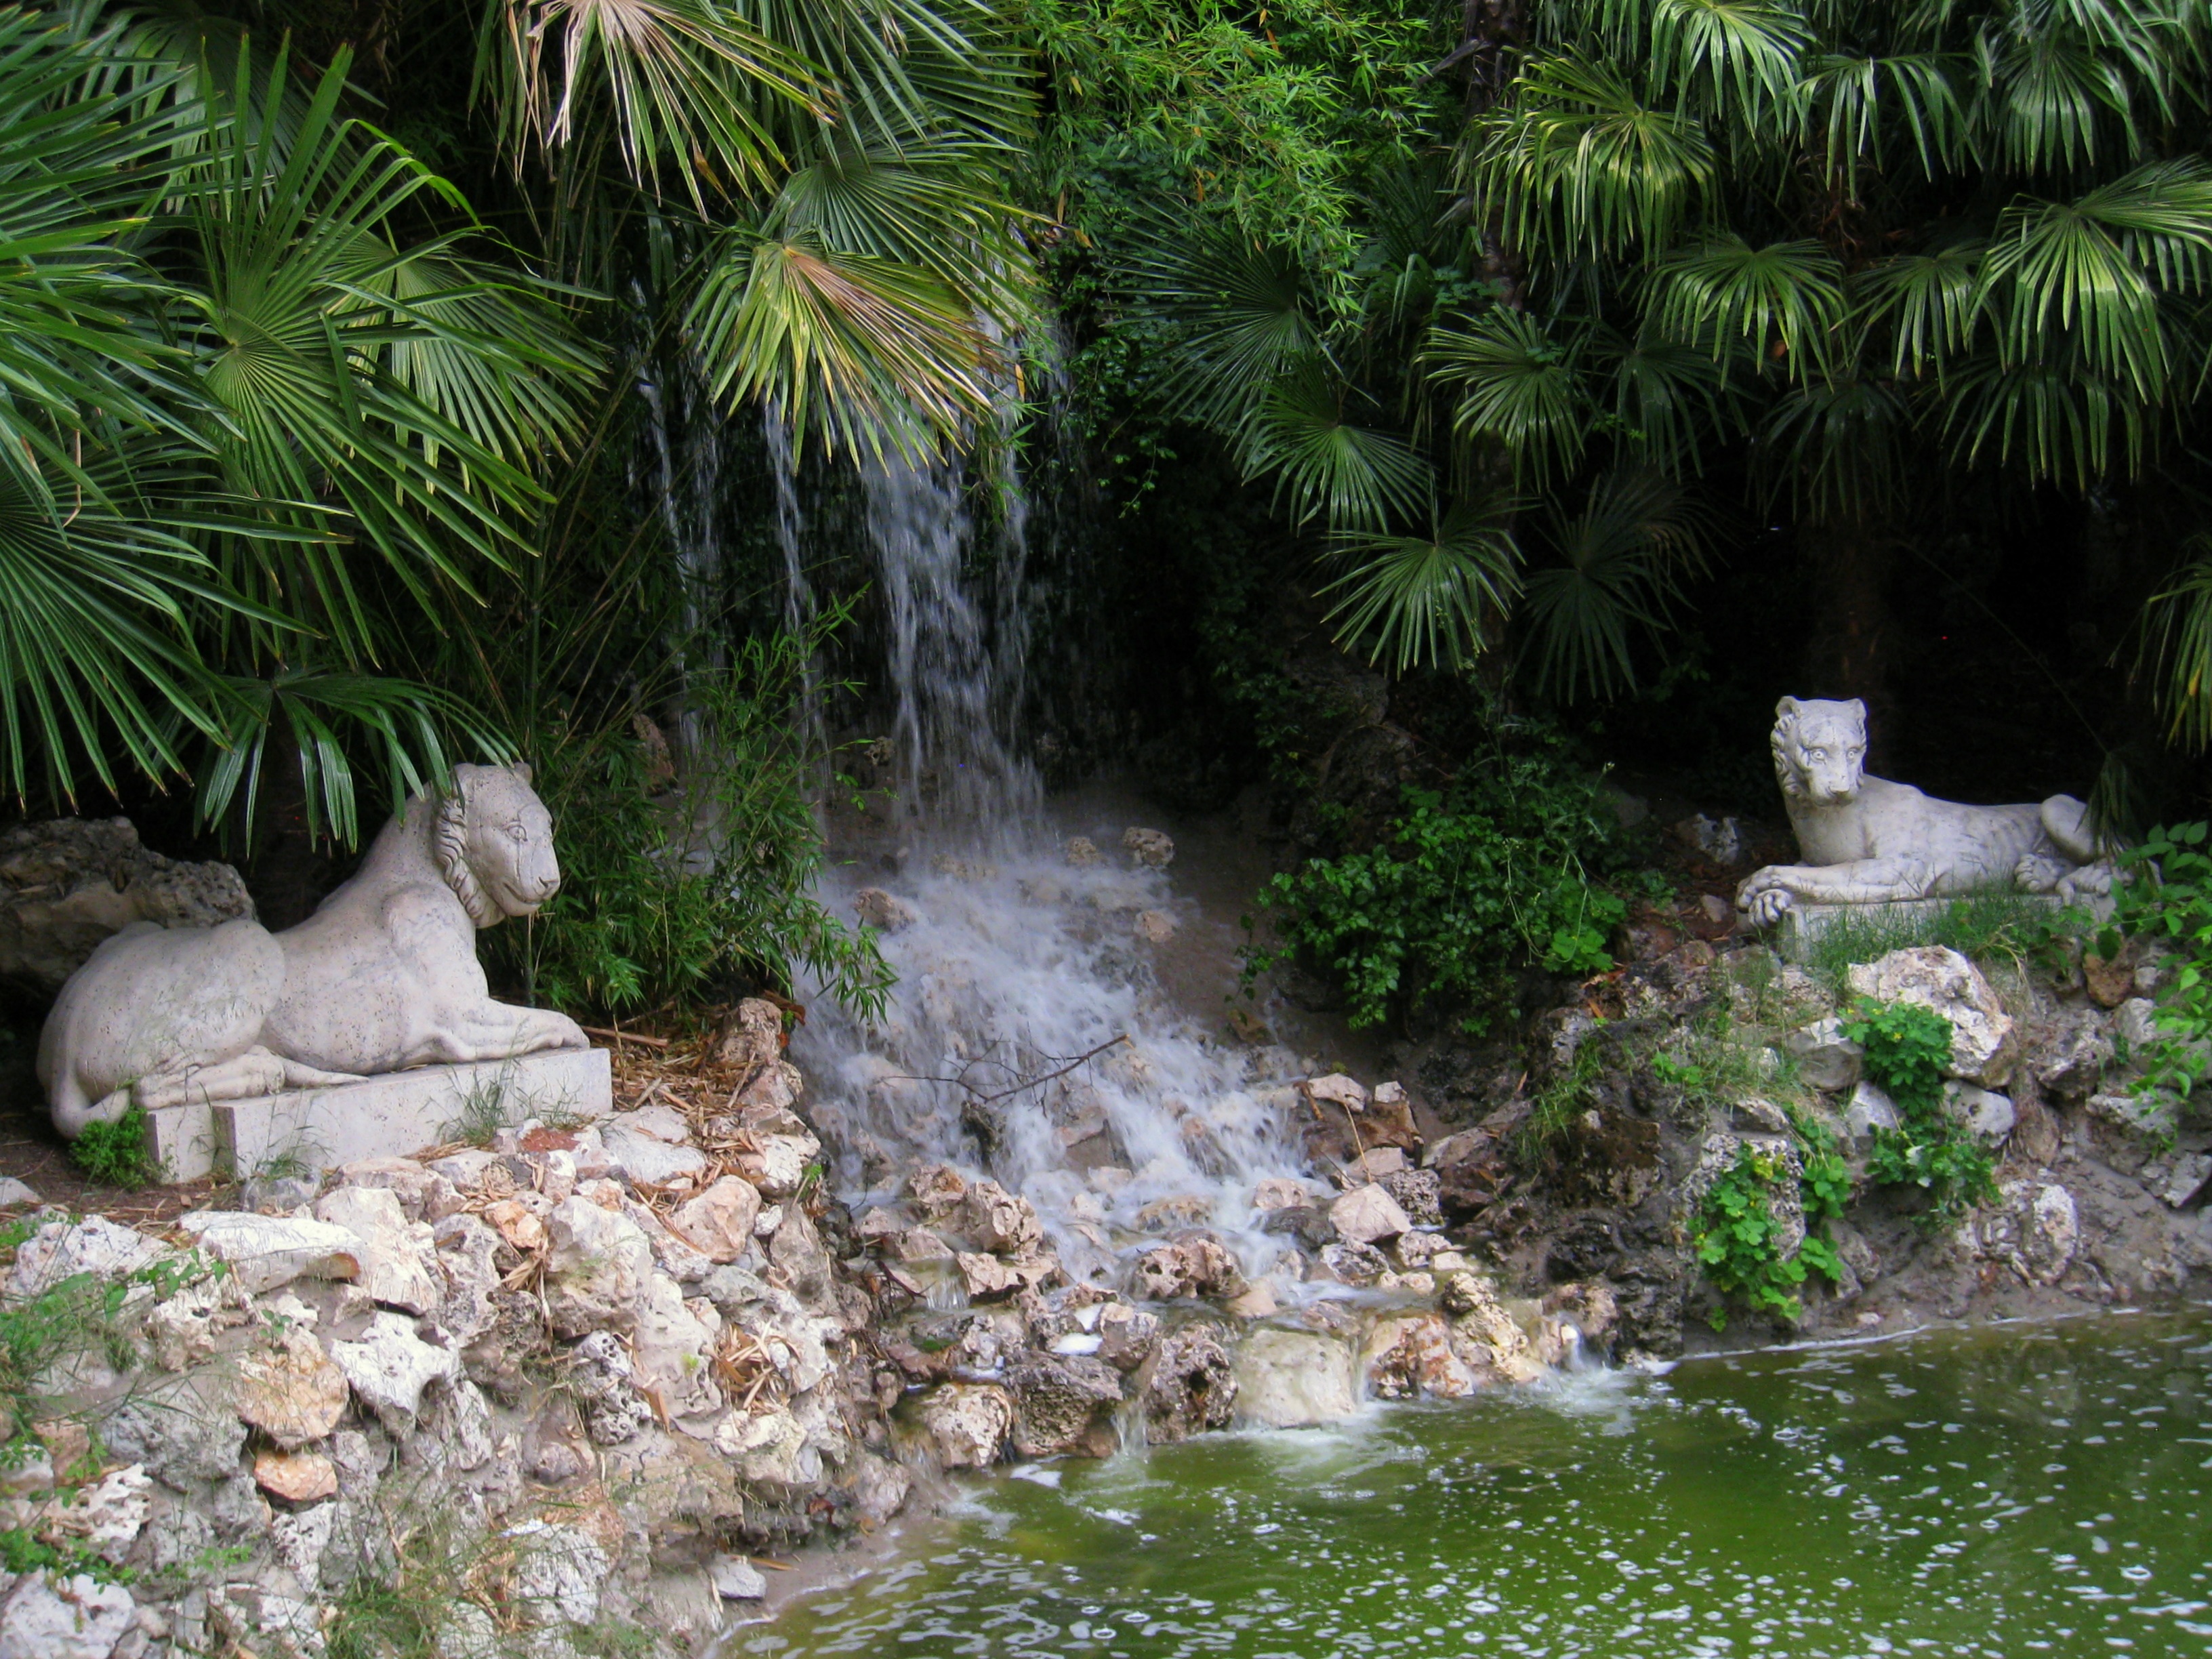
landscape, tree, nature, forest, waterfall, plant, field, river, pond, foliage, stream, green, cascade, jungle, relax, palm, backyard, botany, rest, garden, zen, plants, body of water, trees, stones, spain, relaxation, source, rainforest, madrid, serenity, basin, water feature, watercourse, water flowing, arecales, lions sculpture, branches sheets, pixabay bottom of screen